Cancer immunology

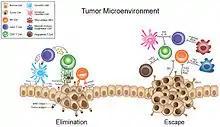
Multiple factors determine whether tumor cells will be eliminated by the immune system or will escape detection. During the elimination phase immune effector cells such as CTL's and NK cells with the help of dendritic and CD4+ T-cells are able to recognize and eliminate tumor cells.

Immune system is the key player in fighting cancer. As described above in mechanisms of tumor evasion, the tumor cells are modulating the immune response in their profit. It is possible to improve the immune response in order to boost the immunity against tumor cells.